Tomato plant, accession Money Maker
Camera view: vertical (180 deg); turntable rotation: 150 degrees
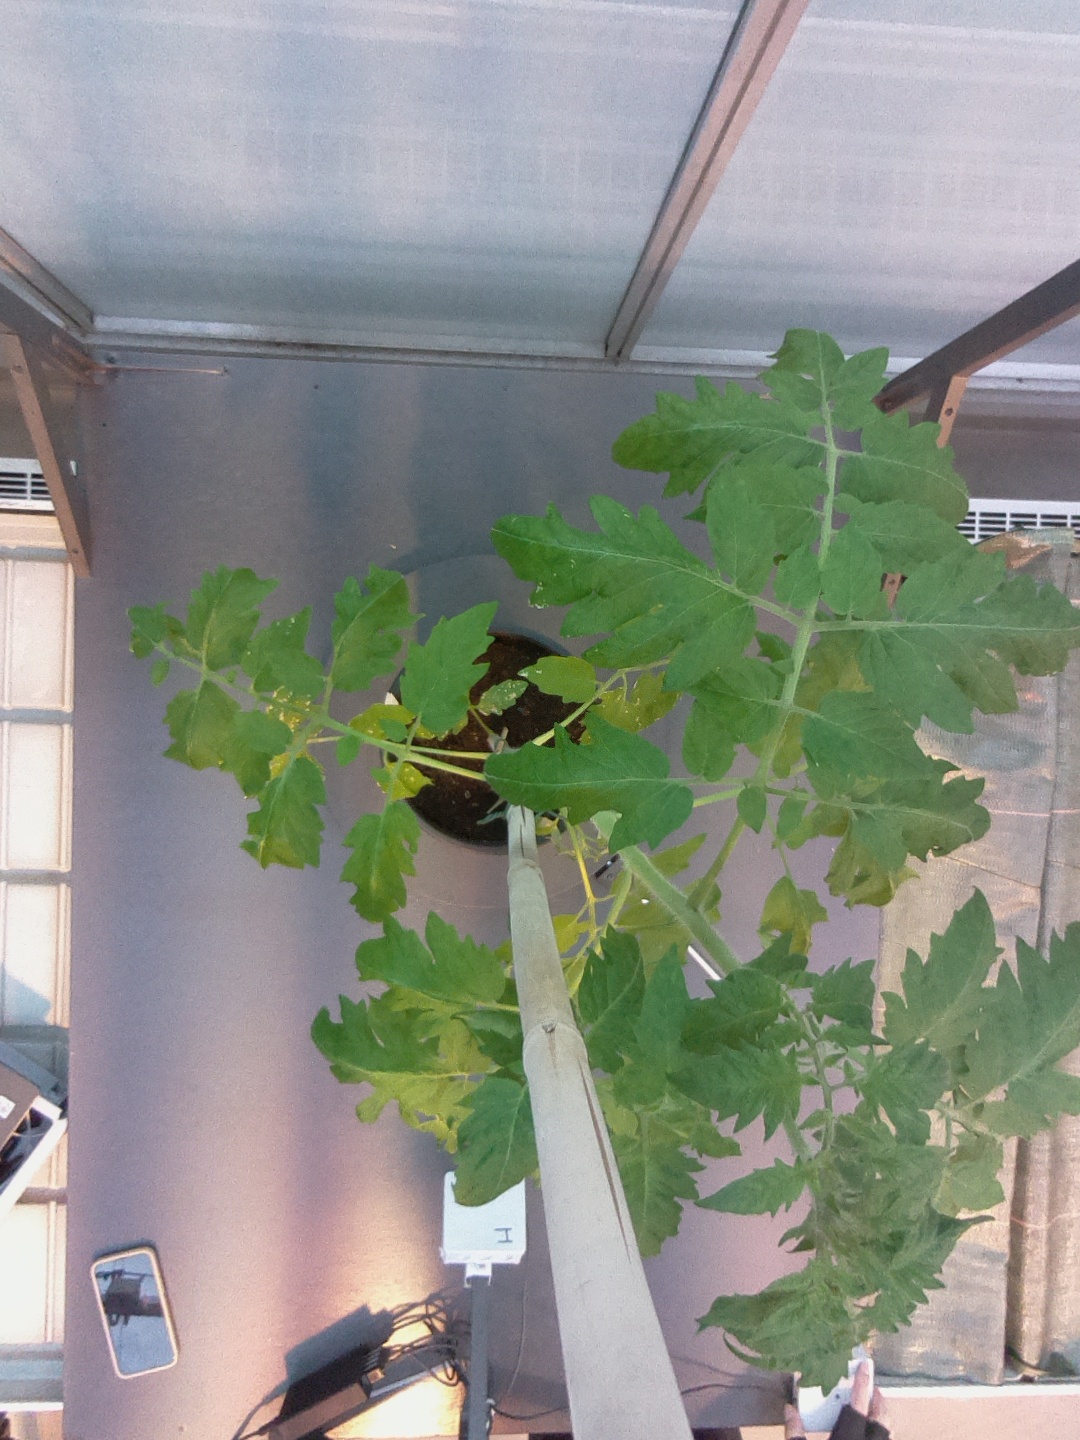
BBCH growth stage 55: 5 inflorescences visible